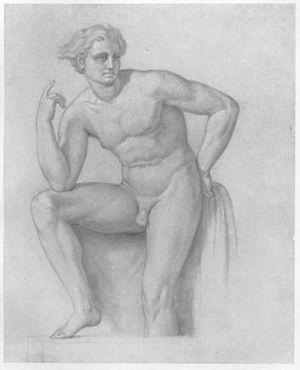
Bonaventura Genelli né le 28 septembre 1798 à Berlin, et mort le 13 novembre 1868 à Weimar, est un dessinateur et peintre allemand.